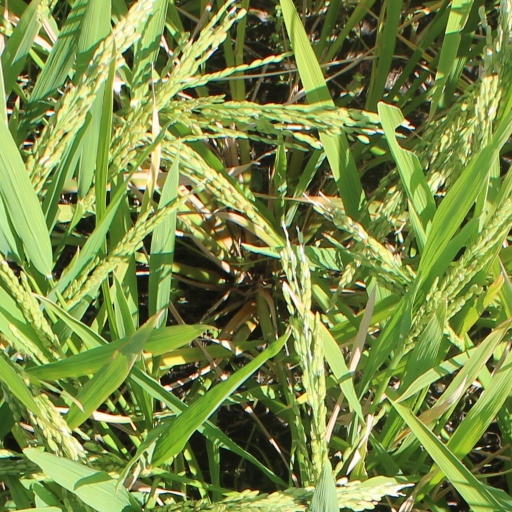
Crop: rice